Yverdon-les-Bains

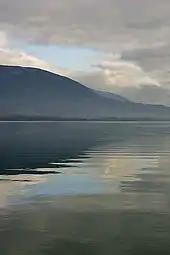
Fog on Lake Neuchâtel outside Yverdon.

The 18th century manor house, near the road to Yvonand, has served as summer residence of Frédéric Haldimand, burgher of Yverdon and first Governor of Quebec (1777–1786), when this territory came under the British crown.